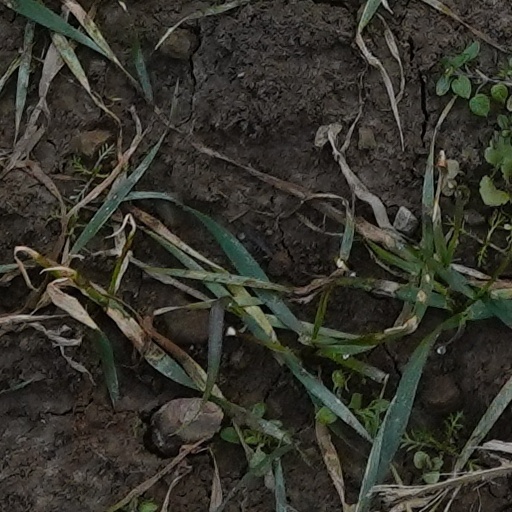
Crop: wheat